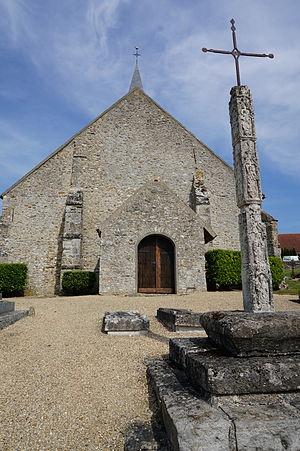
La croix de cimetière est une croix située à Montfaucon, en France.
Montfaucon est une commune française située dans le département de l'Aisne, en région Hauts-de-France.
Cet article recense les monuments historiques du sud de l'Aisne, en France.